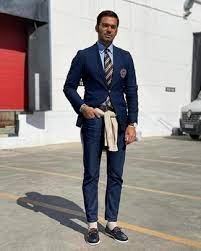
Label: Boat